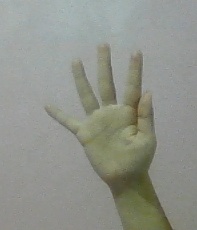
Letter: sheen